Hidden Treasures (cereal)

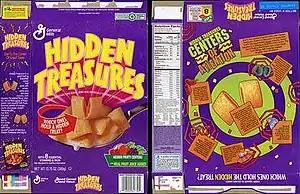
Box art after redesign

Since Hidden Treasures was so short-lived, only two commercials were made for it. A temporary mascot was made for the first commercial, a robot named H.T. – H.T. was said to have been programmed to try to figure out what was inside each of the cereal's pieces. He was dropped when the final commercial aired.